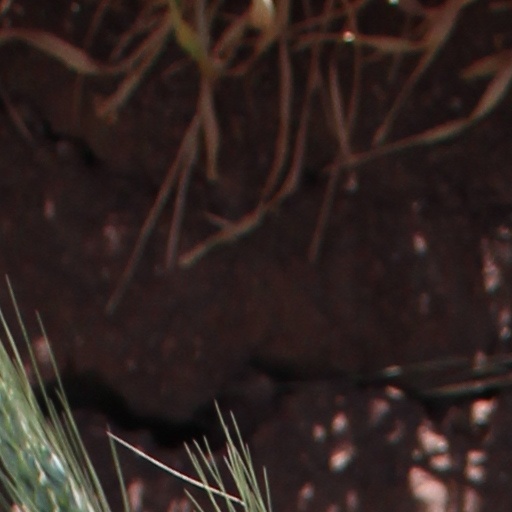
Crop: wheat